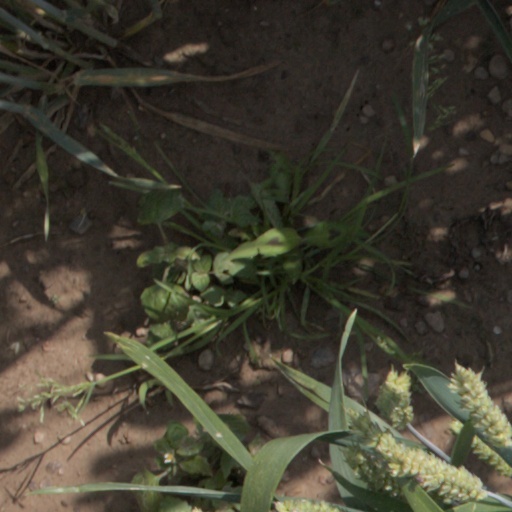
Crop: wheat